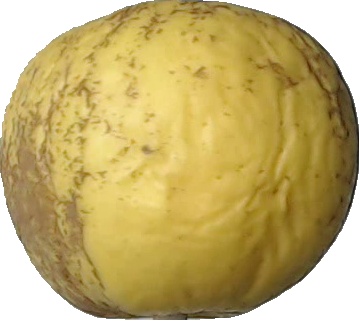
Label: apple_golden_1